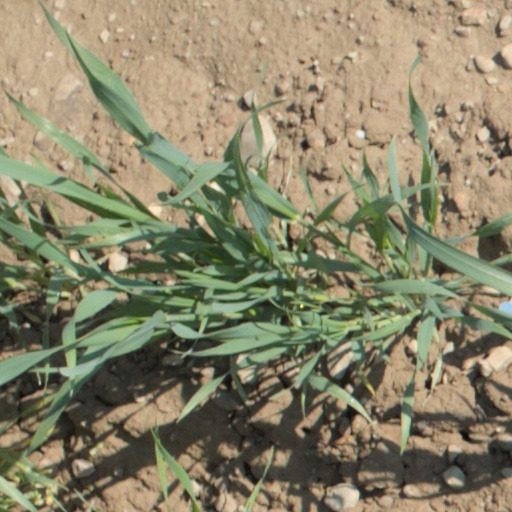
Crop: wheat